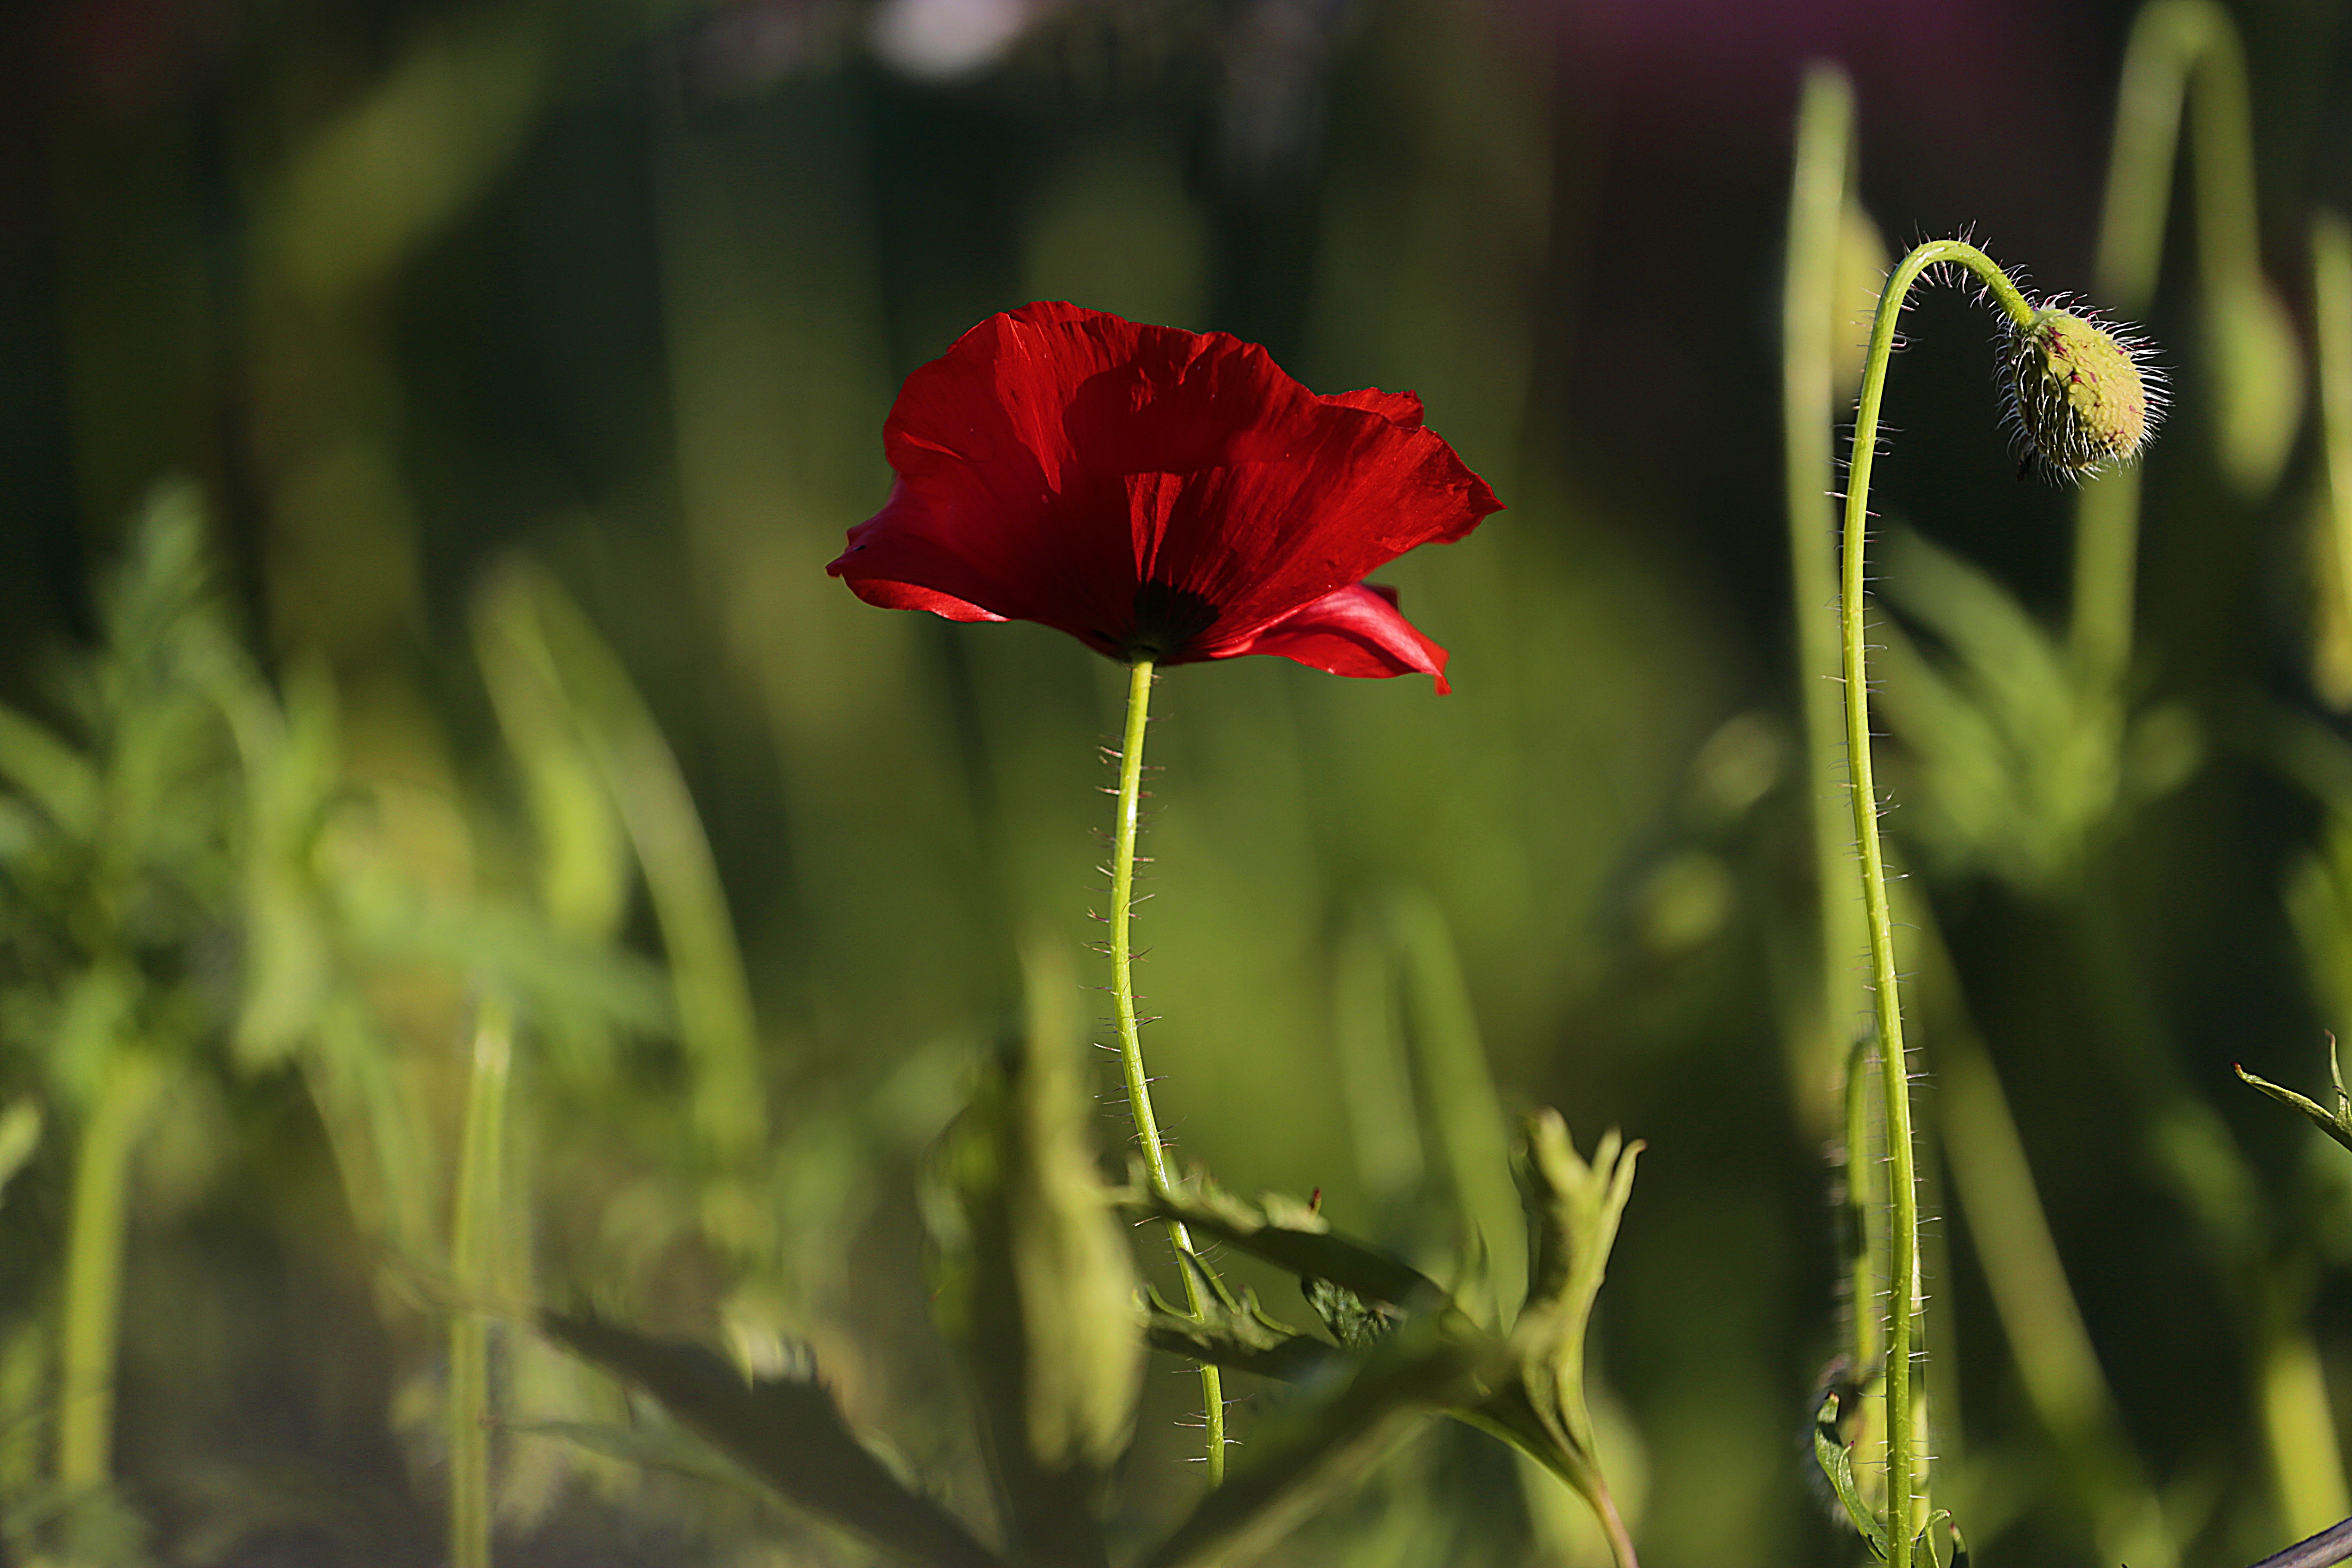
nature, grass, plant, field, meadow, flower, petal, bloom, dry, green, red, macro, botany, box, yellow, garden, closeup, flora, wildflower, flowers, flower bed, close up, seeds, lovely, petals, bright, beautiful, poppy, eschscholzia, bud, mack, coquelicot, macro photography, ornamental plant, summer flowers, flowers of the field, garden flower, beautiful flower, flowering plant, poppy seeds, in the summer of, grass family, plant stem, land plant